Naskh (script)

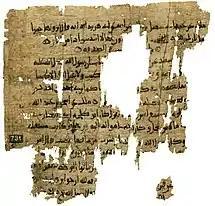
PERF No. 731, the earliest manuscript of Mālik's Muwaṭṭaʾ, dated to his own time. Recto (left) has the contents of Bāb al-Targib fī-Sadaqah, Manuscript of Malik's Muwatta in soft, flowing Naskh scriptIn the second century AH

The Naskh style of writing can be found as early as within the first century of the Islamic calendar. The Naskh script was established in the first century of the Hijri calendar by order of Abd al-Malik ibn Marwan due to the presence of defects in the Kufic script. Two centuries before it was recorded by Ibn Muqla Like Al-Muwatta written by Malik ibn Anas in a soft, rounded script